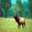
Label: deer